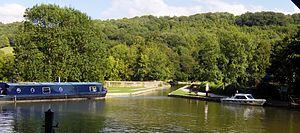
Le pont-canal de Dundas est un pont-canal qui permet au canal Kennet et Avon de passer au-dessus de la rivière Avon et de la ligne de chemin de fer Wessex Main Line reliant Bath à Westbury, près de Limpley Stoke, dans le Wiltshire, en Angleterre.